North Grove School

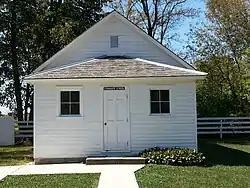

The North Grove School is a historic one-room schoolhouse located at 26745 Brickville Road northwest of Sycamore, Illinois. Swedish immigrants built the school in 1878; while it was originally a Lutheran school, it became part of the DeKalb County public school system two years later. The school served area students in the first through eighth grades until 1952, when it closed during a wave of school consolidations. After its closure, the school building was briefly used by the local Community Club. It is the only one-room schoolhouse in DeKalb County that is at its original site and has not been significantly altered.